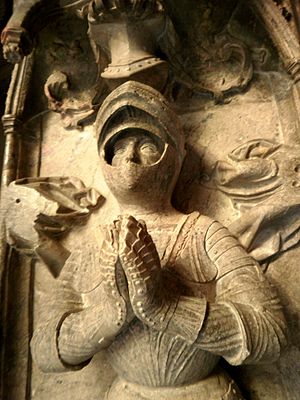
Hessens regenter / Hessen / Hessen, 1500–1567
Liste over regenter over Hessen er en oversigt over de fyrstelige linjer, som har regeret i regionen Hessen i den vestlige og centrale del af Tyskland. Fra 962-1806 var Hessen et land, senere flere lande, under Det tysk-romerske rige. Oprindeligt var Hessen en del af landgrevskabet Thüringen, men fra midten af det 13. århundrede blev det et selvstændigt grevskab, da den yngre søn til Henrik II, hertug af Brabant, arvede området.